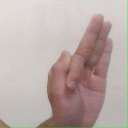
अक्षर: फ